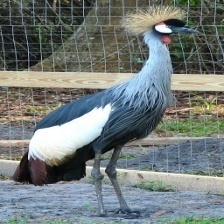
Species: AFRICAN CROWNED CRANE
Scientific name: BALEARICA REGULORUM
ImageNet parent category: crane